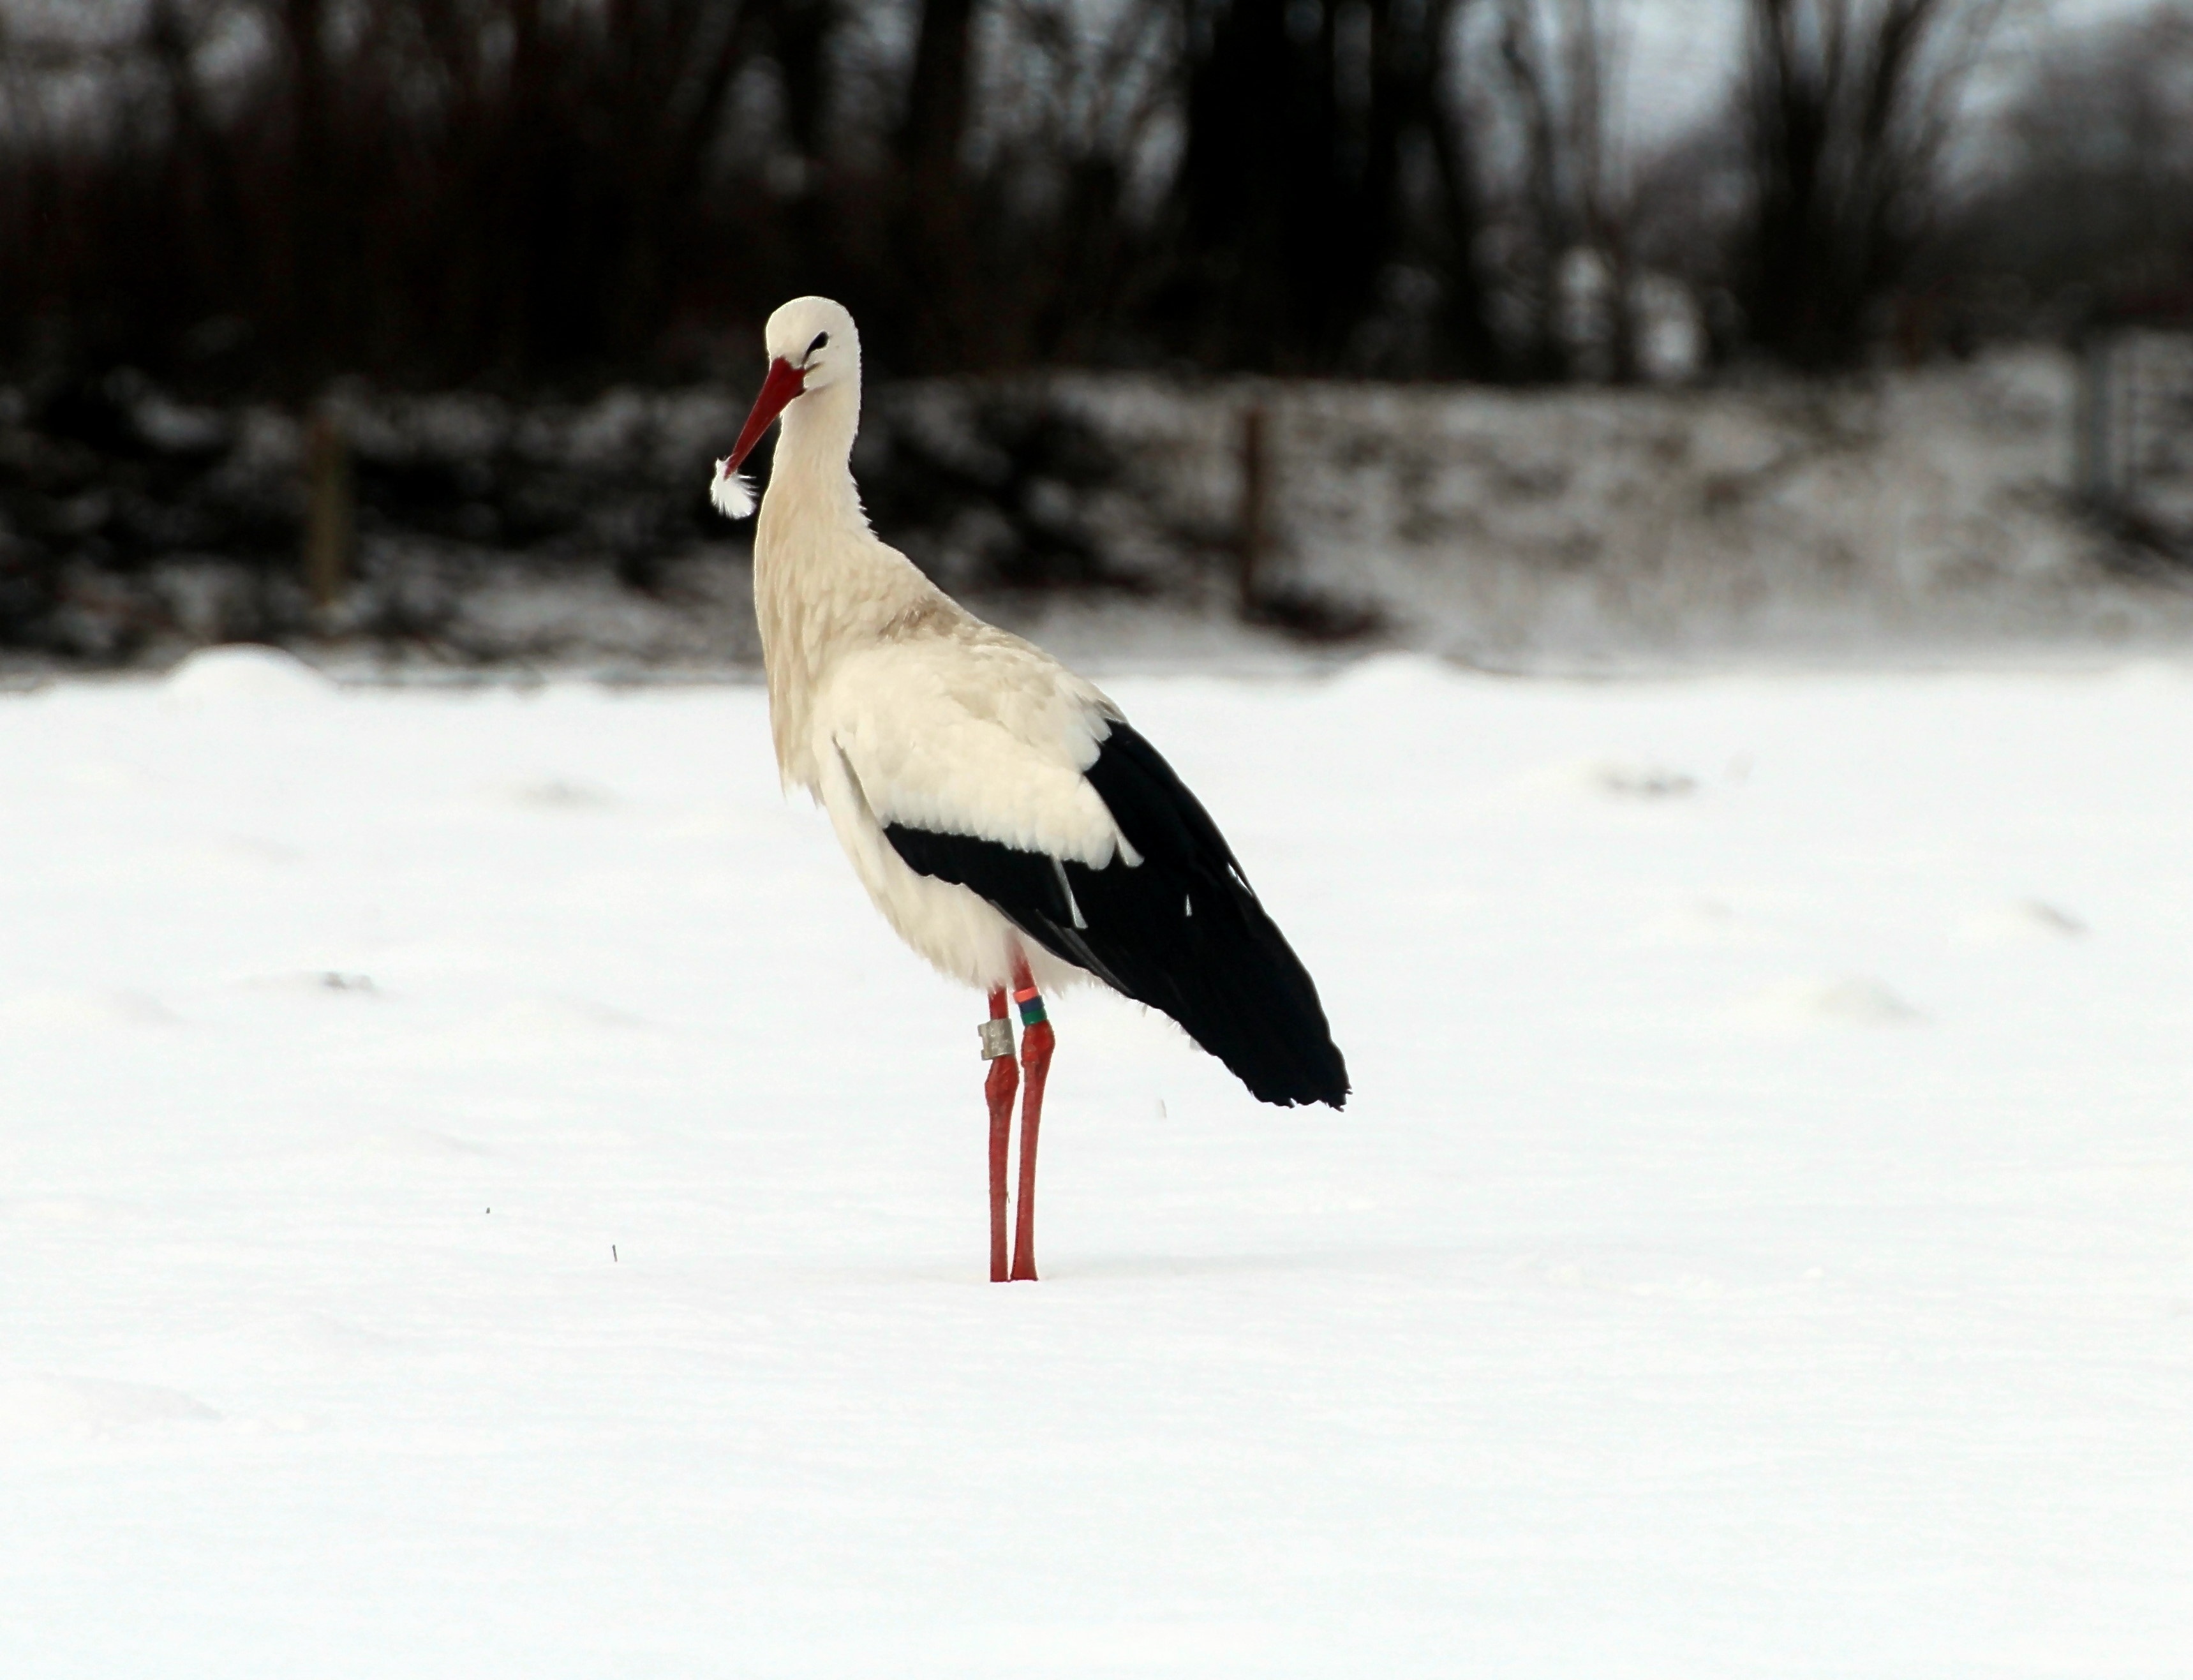
nature, snow, bird, black and white, beak, stork, animals, bill, water bird, pride, animal portrait, white stork, storks, rattle stork, ciconia ciconia, ciconiiformes